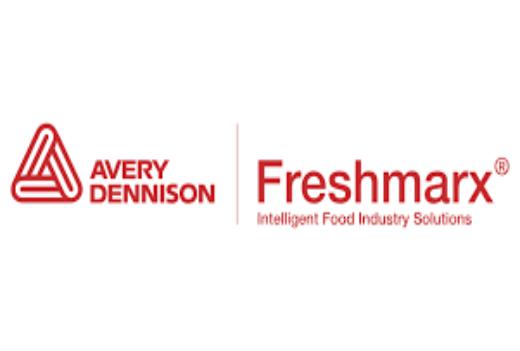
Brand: avery dennison-2
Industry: Others